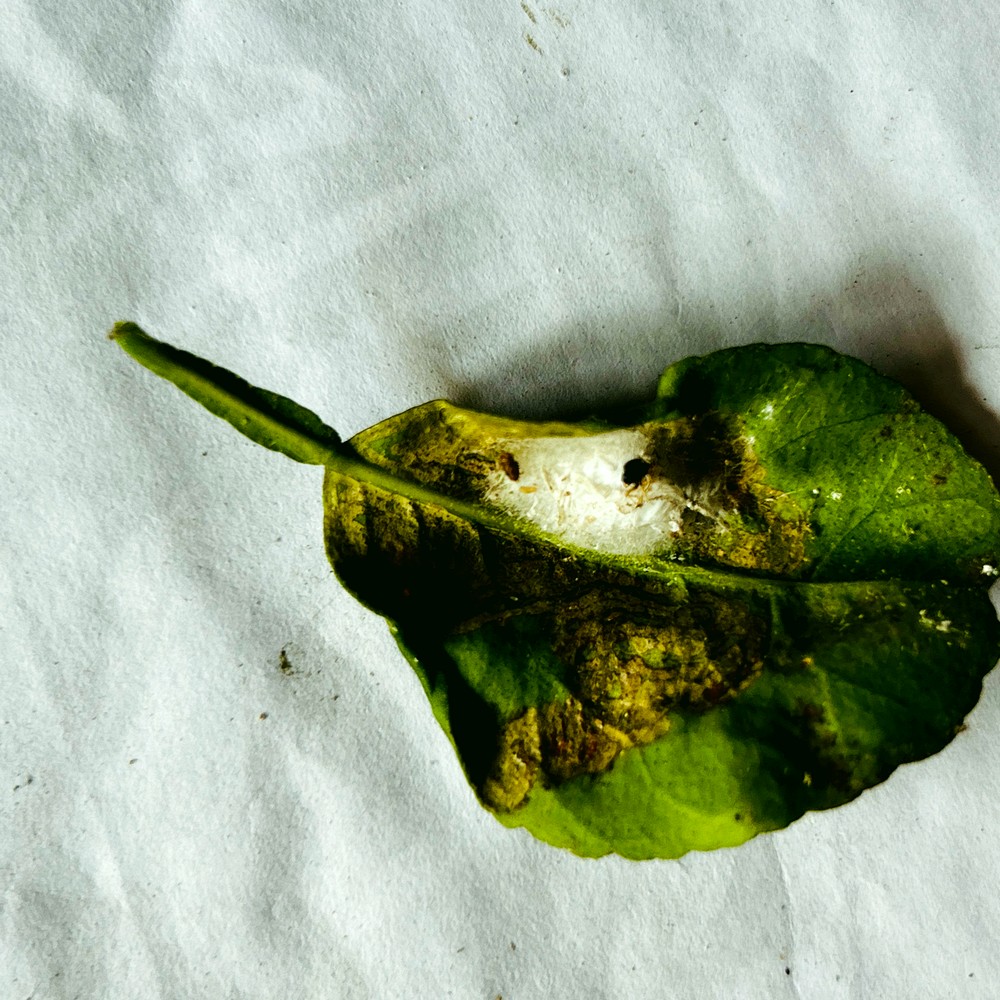
Label: Spider Mites